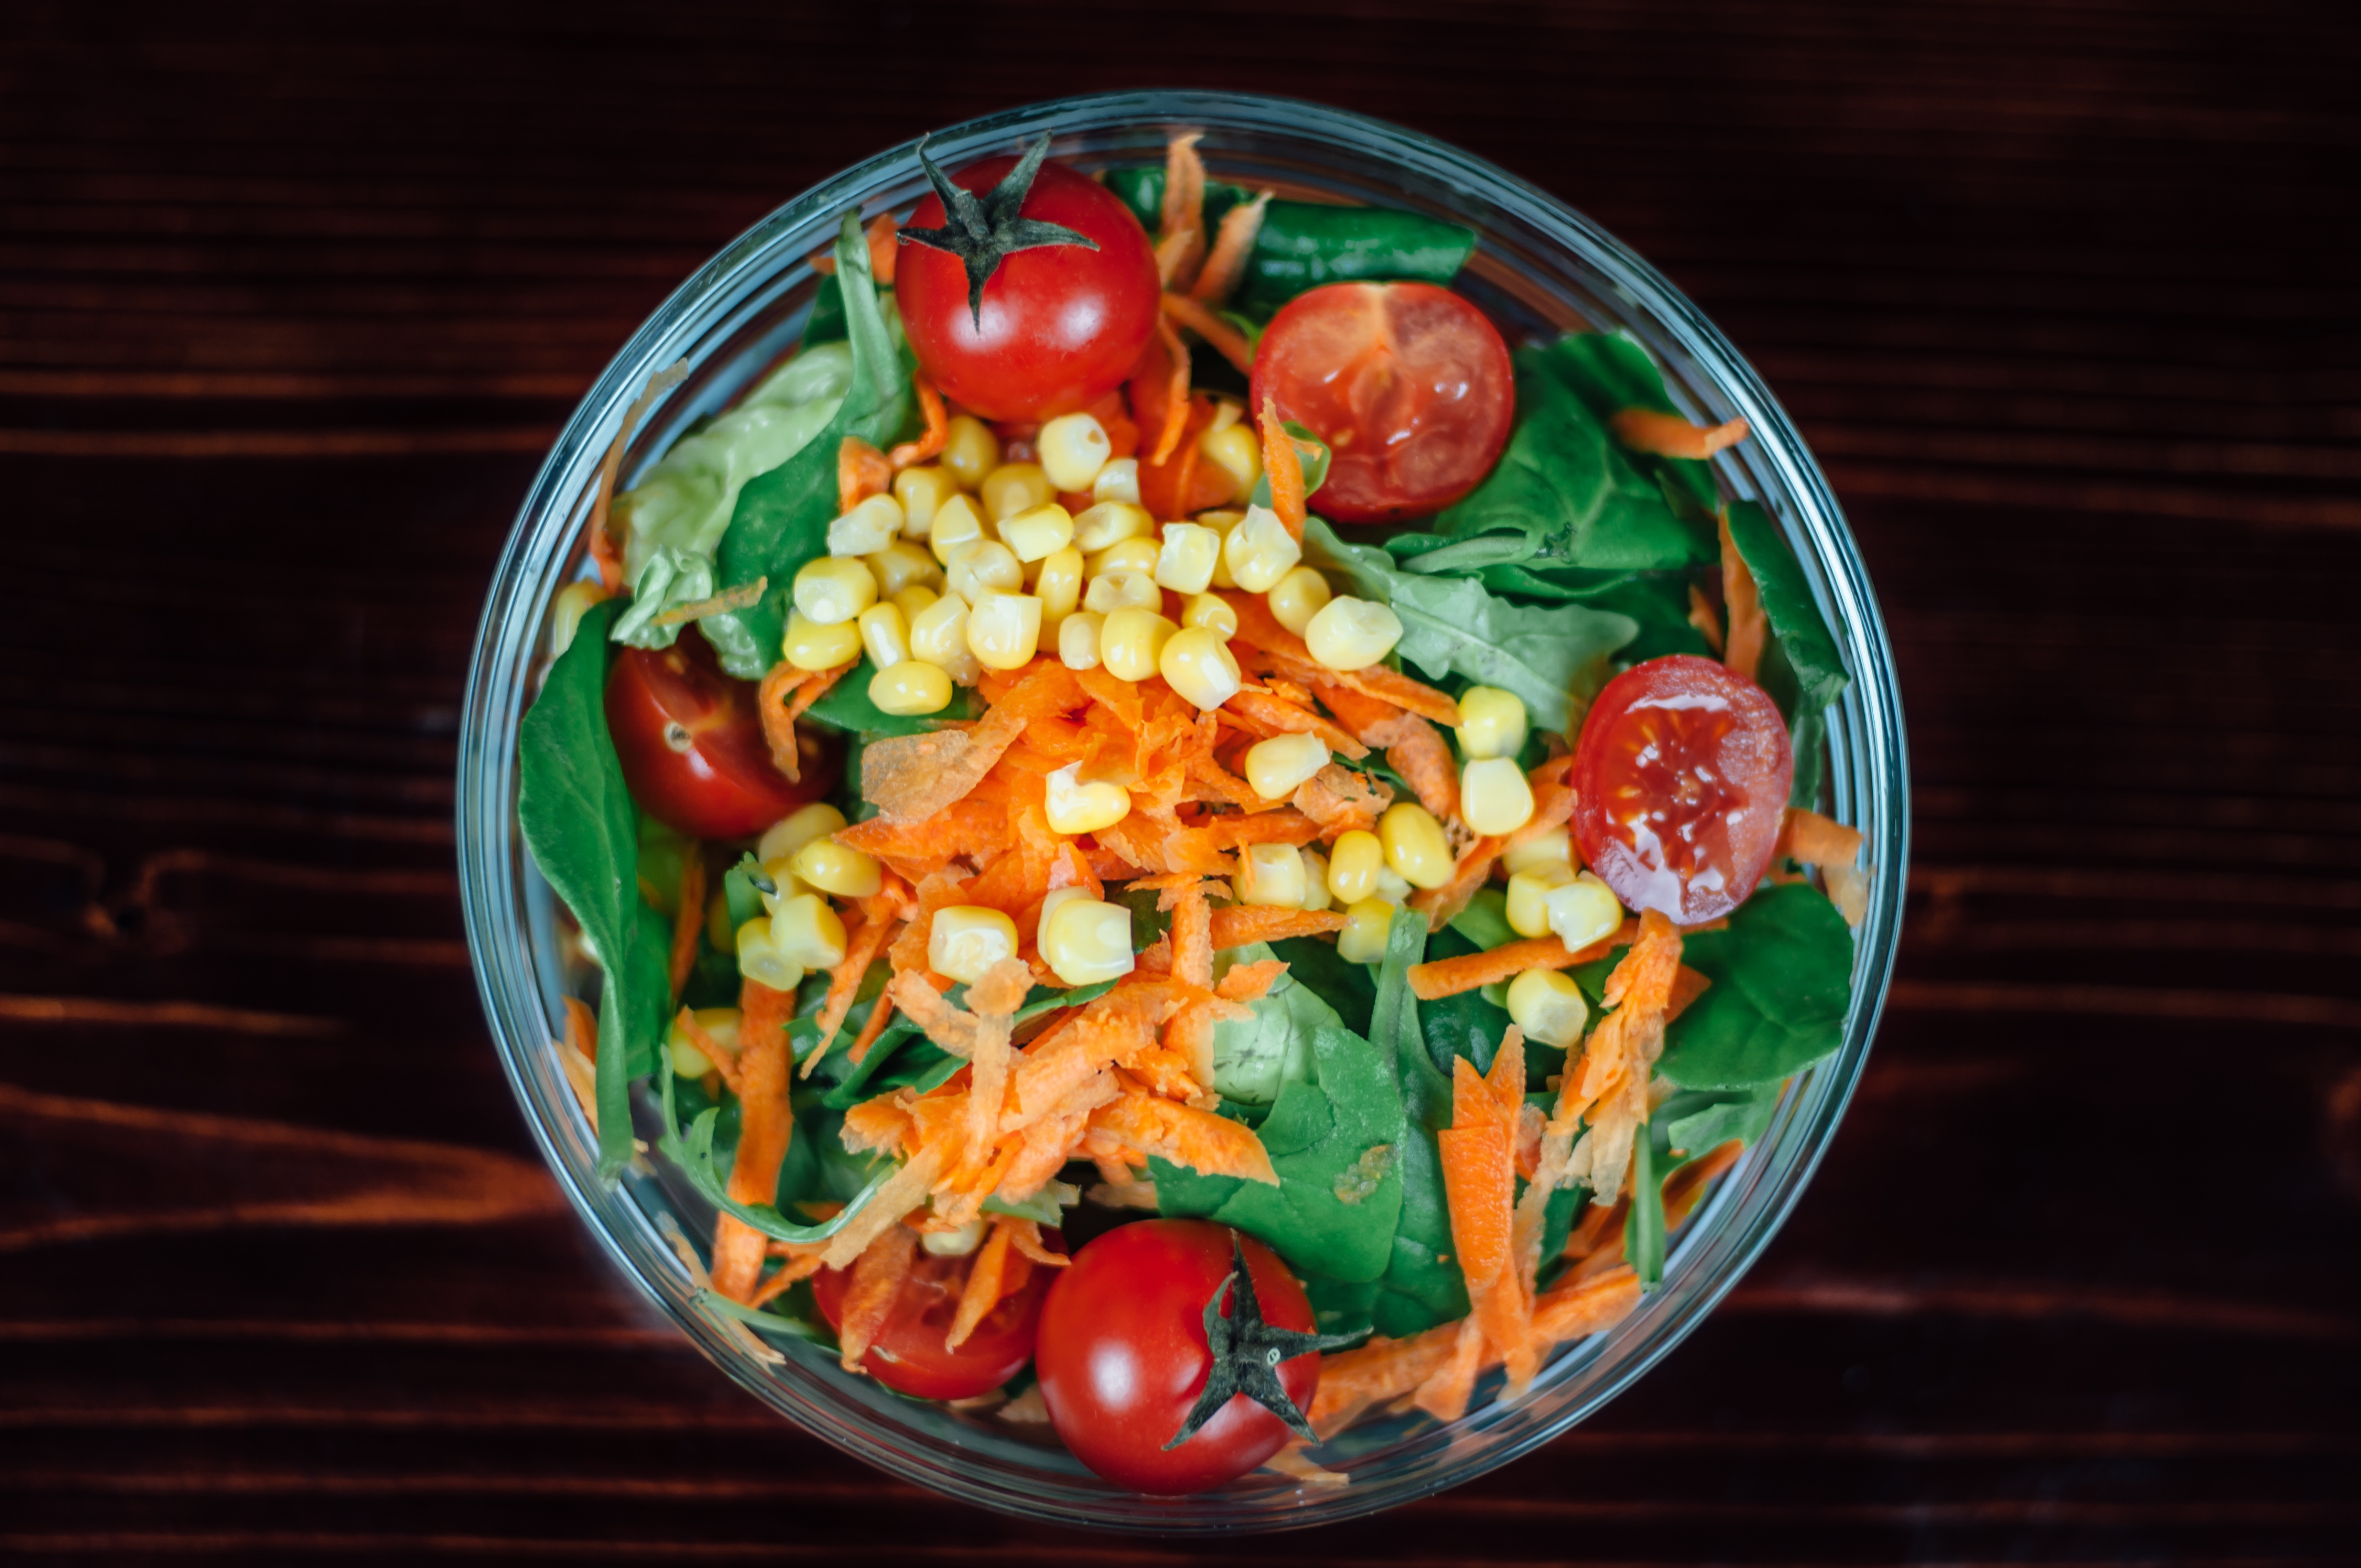
fruit, dish, meal, food, salad, produce, vegetable, corn, cuisine, tomato, flowering plant